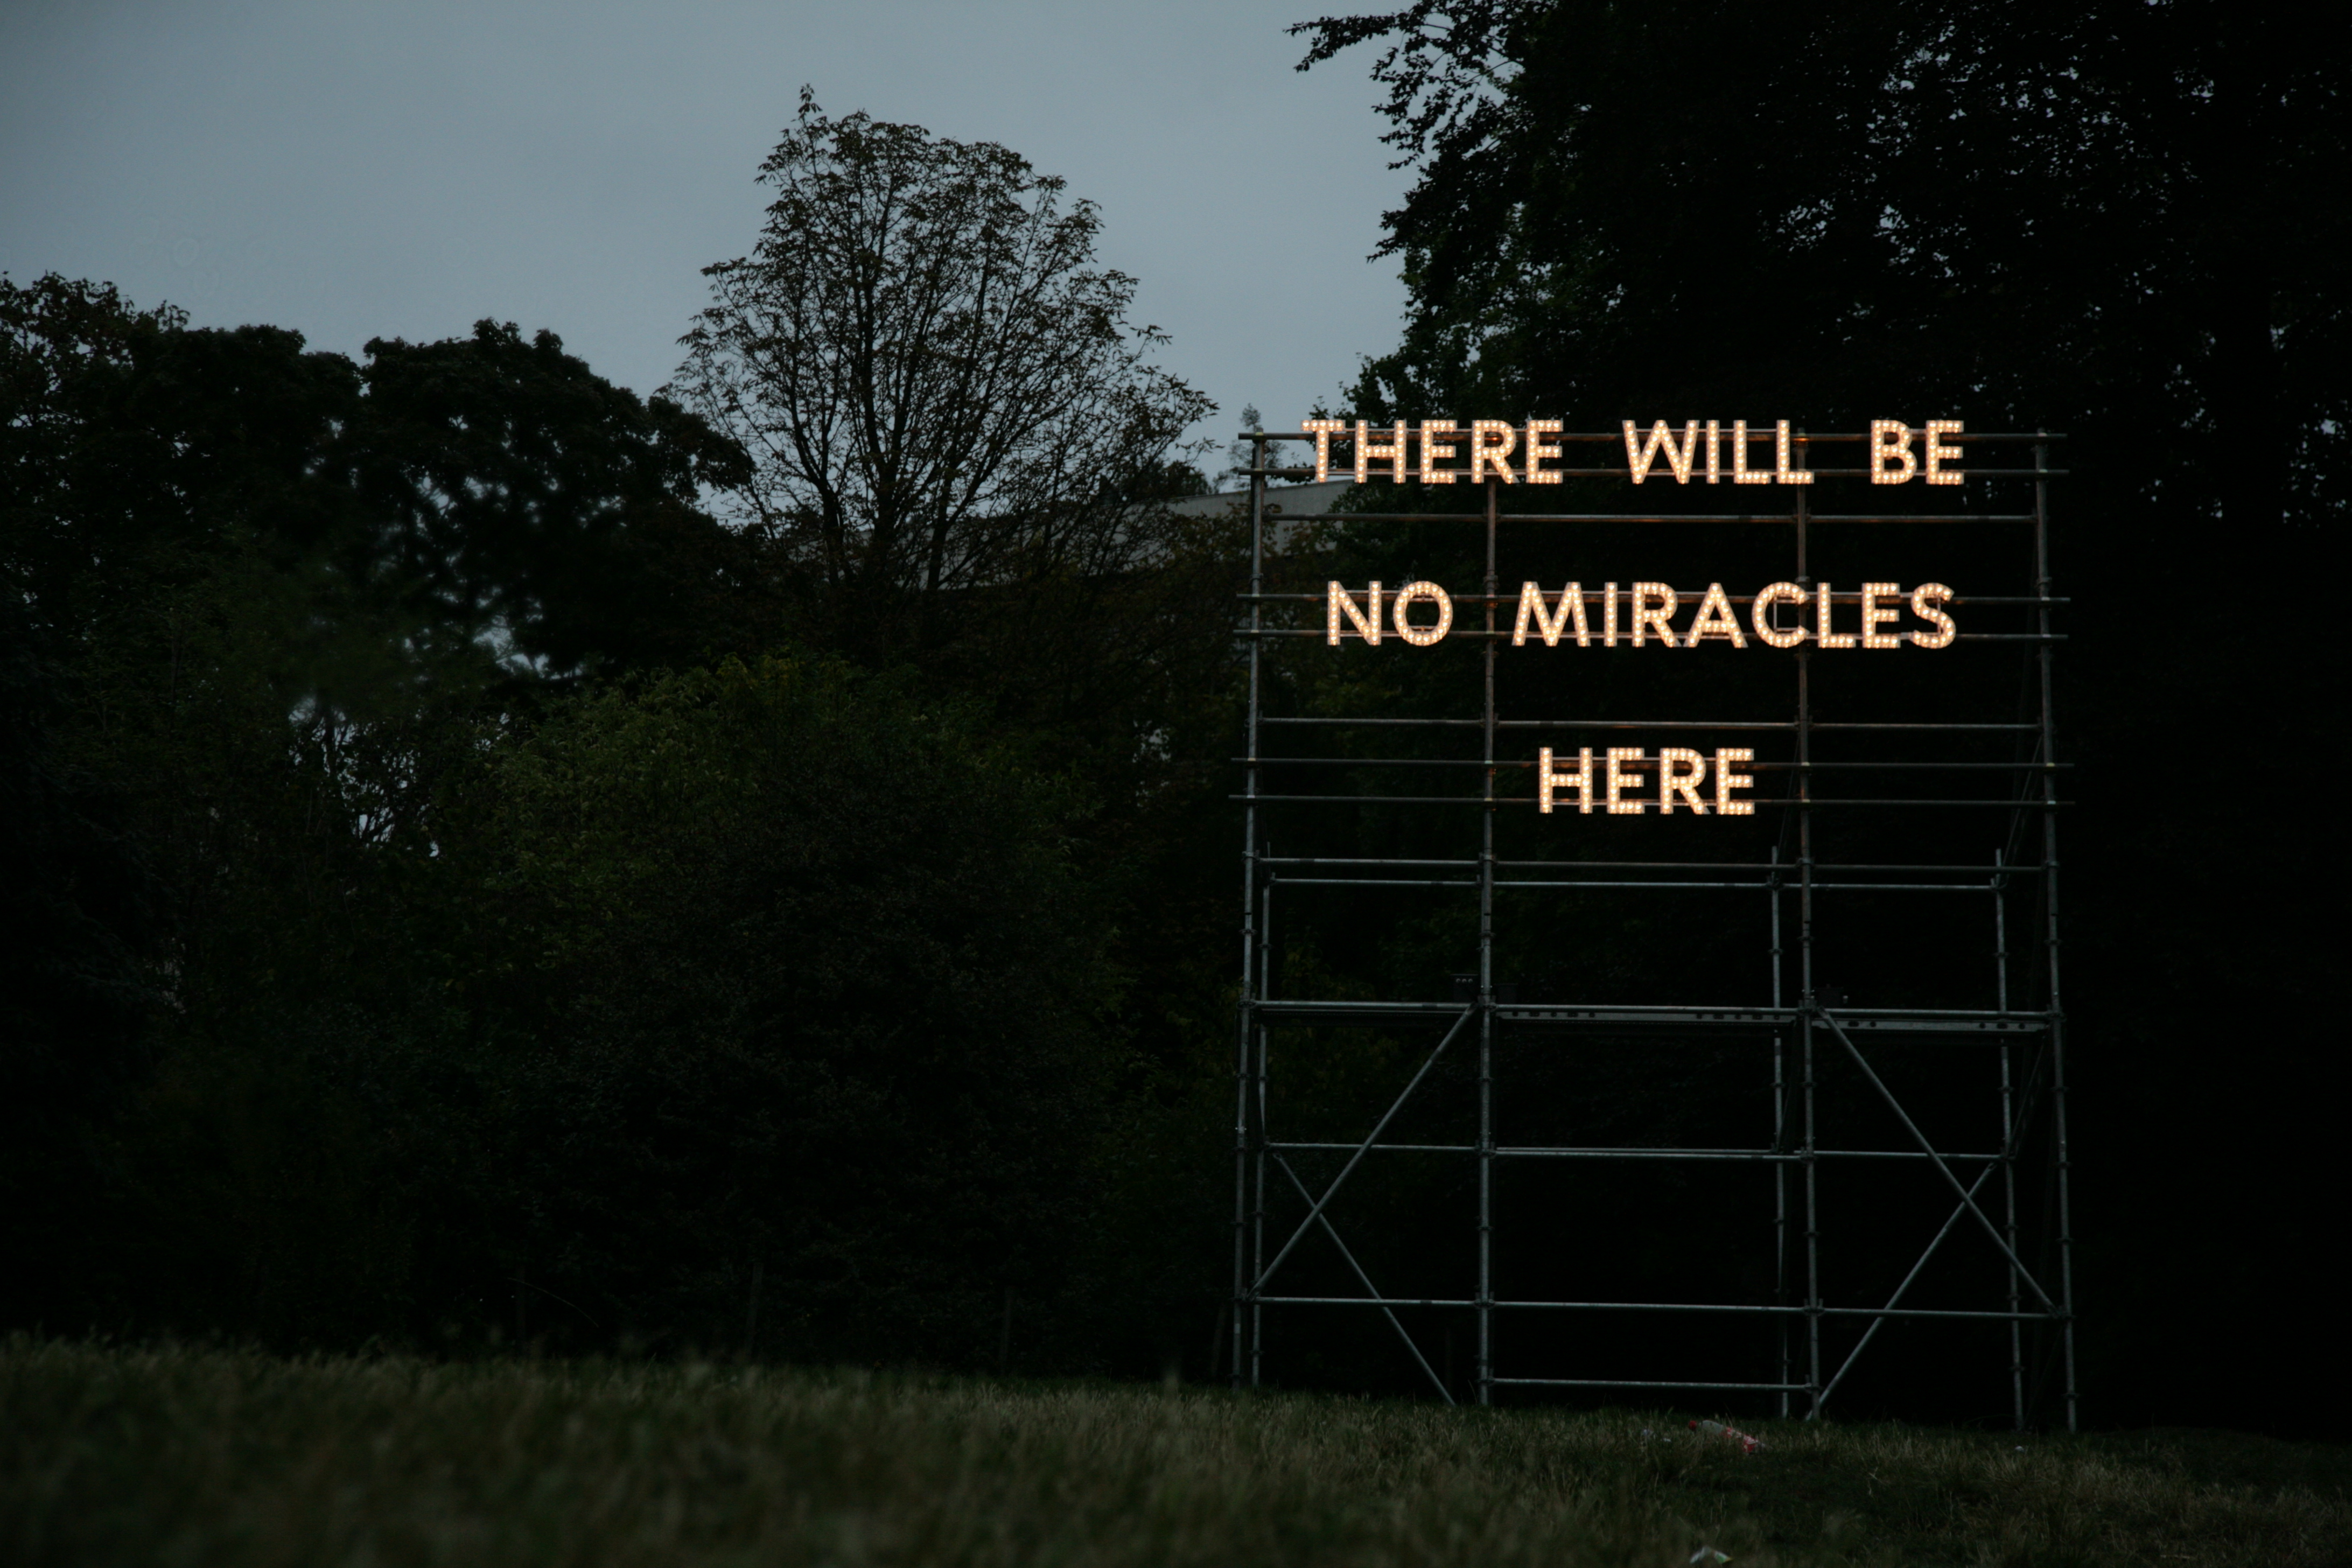
light, night, paris, france, park, darkness, garden, art, parc, kunst, installation, parque, parco, screenshot, miracle, parigi, nuitblanche, parijs, whitenight, pary, butteschaumont, nathancoley